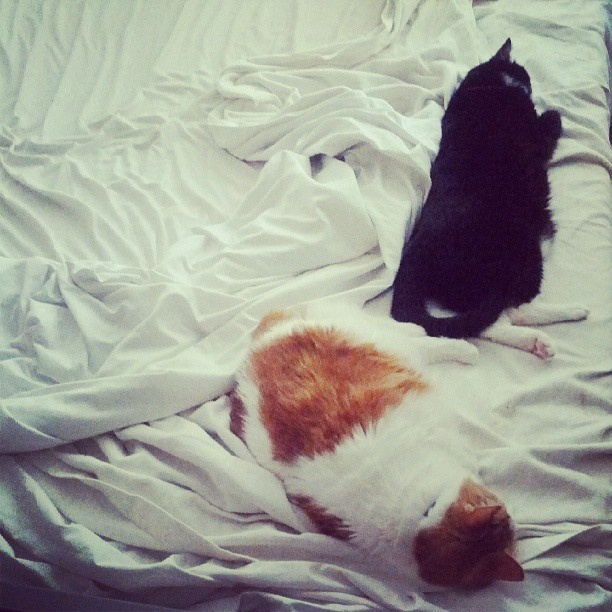
Two cats, one white and brown, one black, laying on a white sheet.
Two cats are laying in a bed together.
Two cats lay on a white sheet together
Two cats are lying near each other on top of a white sheet.
Two cats sleeping on a blanket placed on a bed.